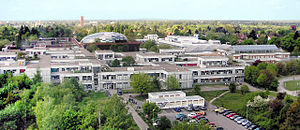
Berlin / Forskning og uddannelse
Rost- und Silberlaube for Freie Universität Berlin
Berlin er hovedstaden i Tyskland og hjemsted for den tyske regering og parlament. Tillige er Berlin en af Tysklands 16 delstater. Delstaten og byen Berlin er helt omgivet af delstaten Brandenburg og ligger ved floden Spree i det østlige Tyskland blot 70 kilometer fra den tysk-polske grænse. Pr. 31. december 2018 havde byen 3.644.826 indbyggere.